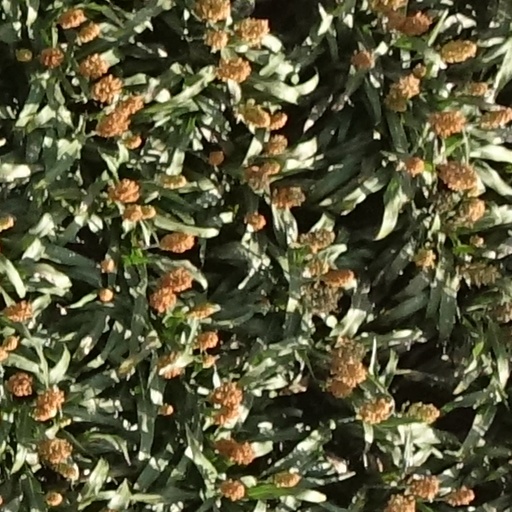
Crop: sorghum